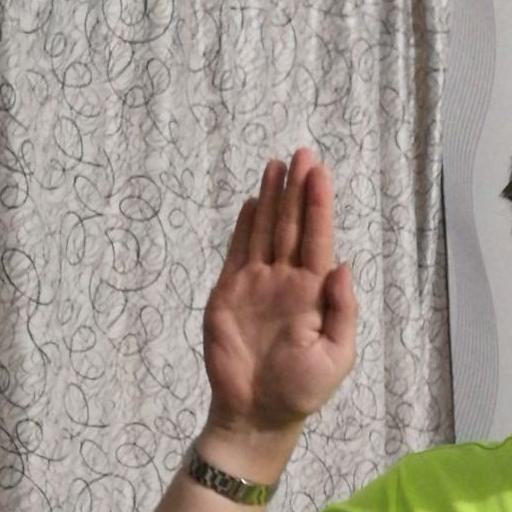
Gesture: stop